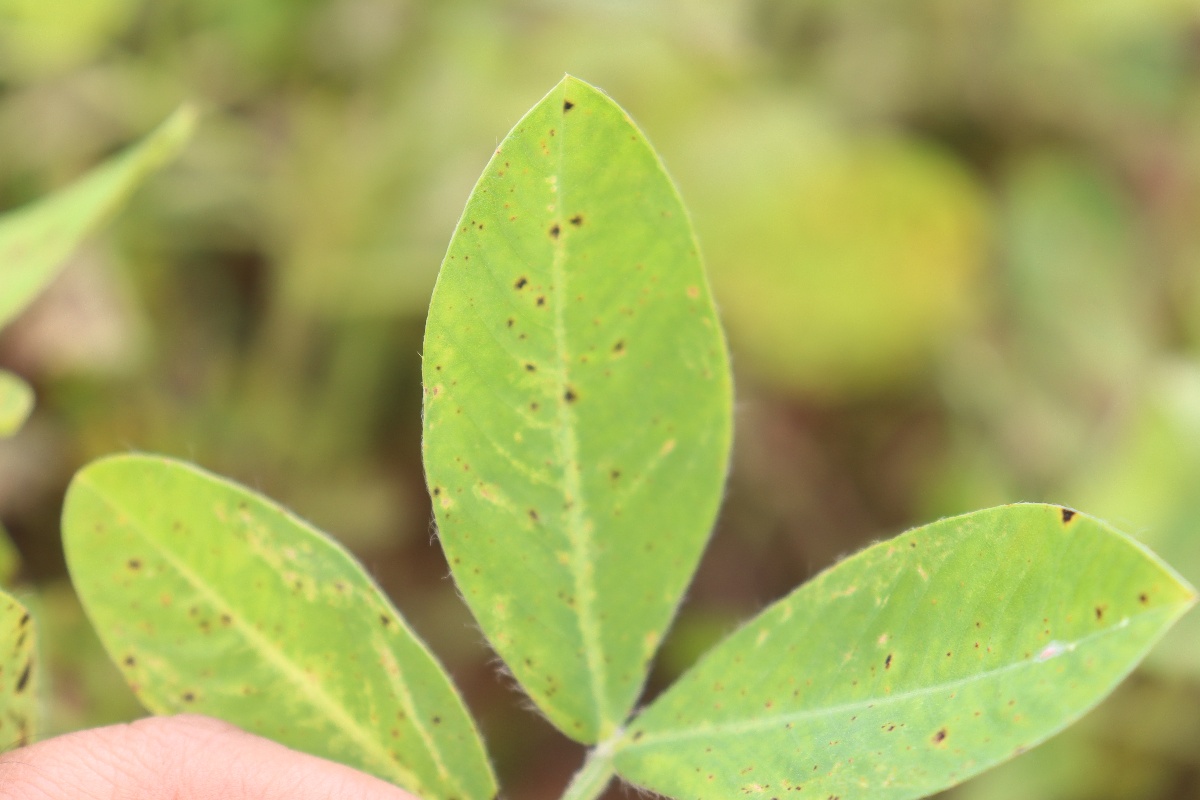
Label: late leaf spot